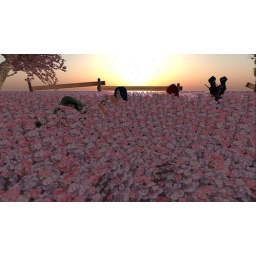
Two girls telling secrets in a field of flowers.